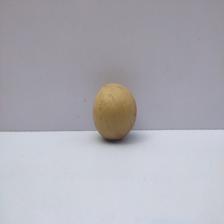
Size: Medium